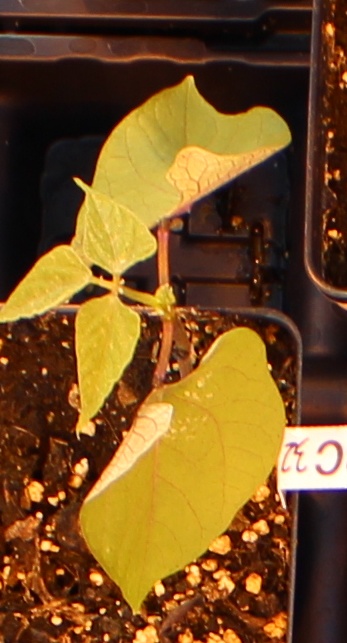
Label: Blackbean